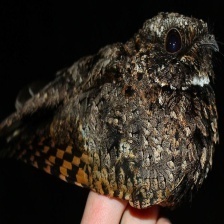
Species: COMMON POORWILL
Scientific name: PHALAENOPTILUS NUTTALLII